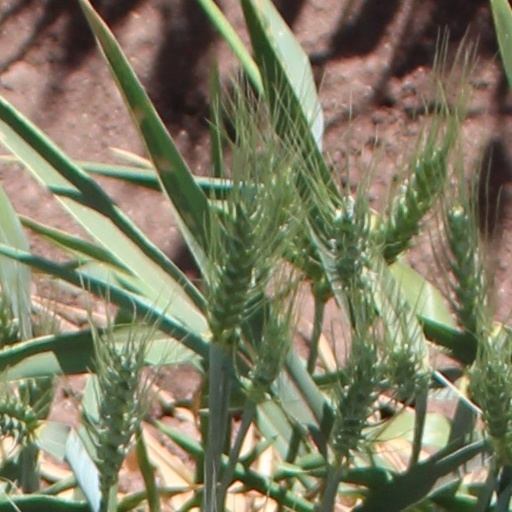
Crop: wheat